Postage stamps and postal history of Trinidad and Tobago

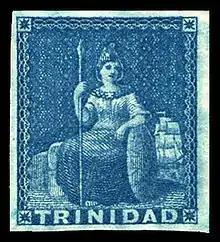
An 1851 key type stamp of Trinidad

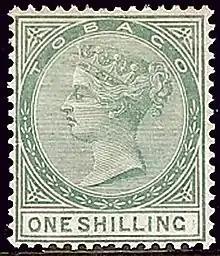
An 1879 stamp of Tobago

Tobago used stamps of Trinidad from 1860. Stamps of Tobago were not issued until 1879. Tobago again used stamps of Trinidad from 1896.